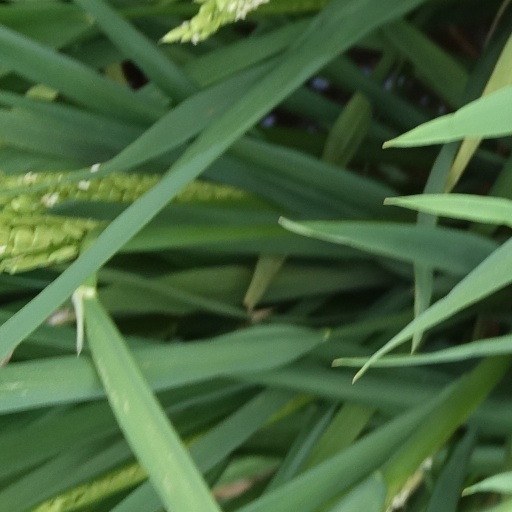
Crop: rice